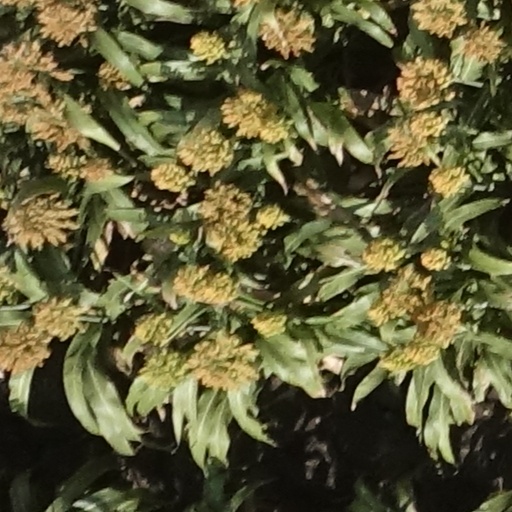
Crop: sorghum